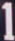
Number: 1